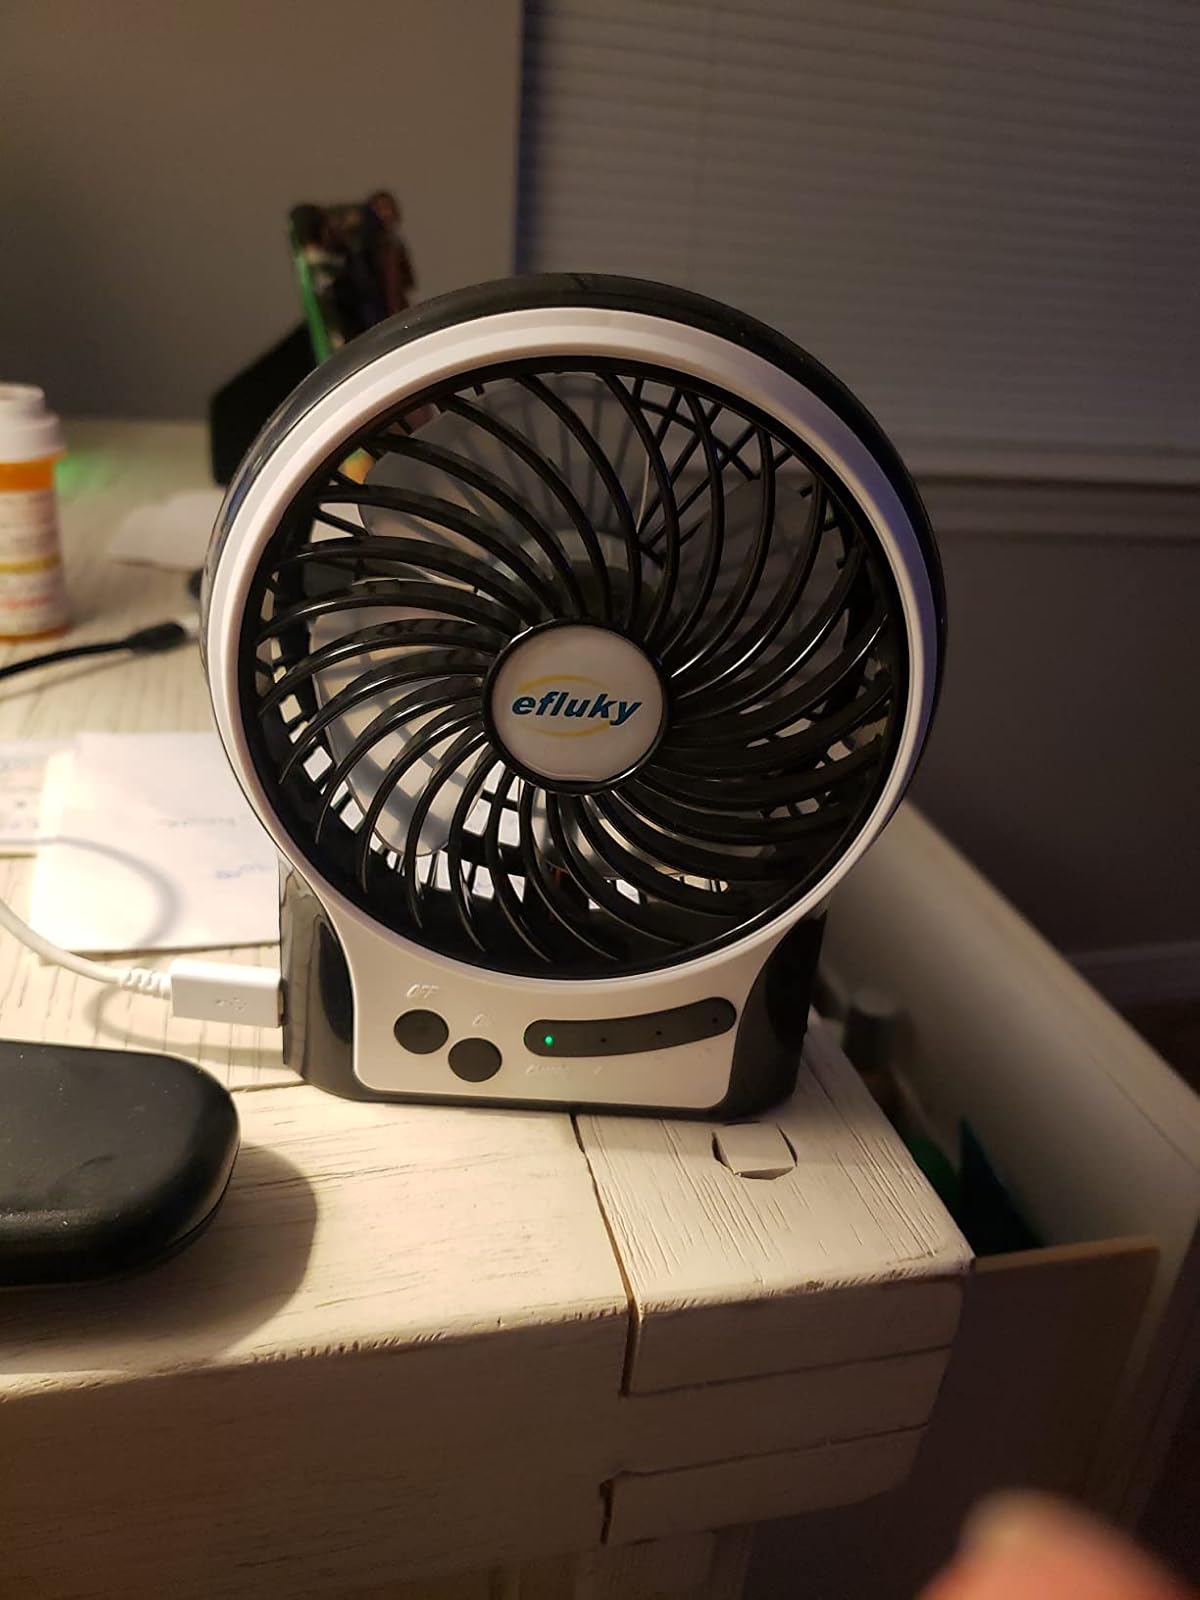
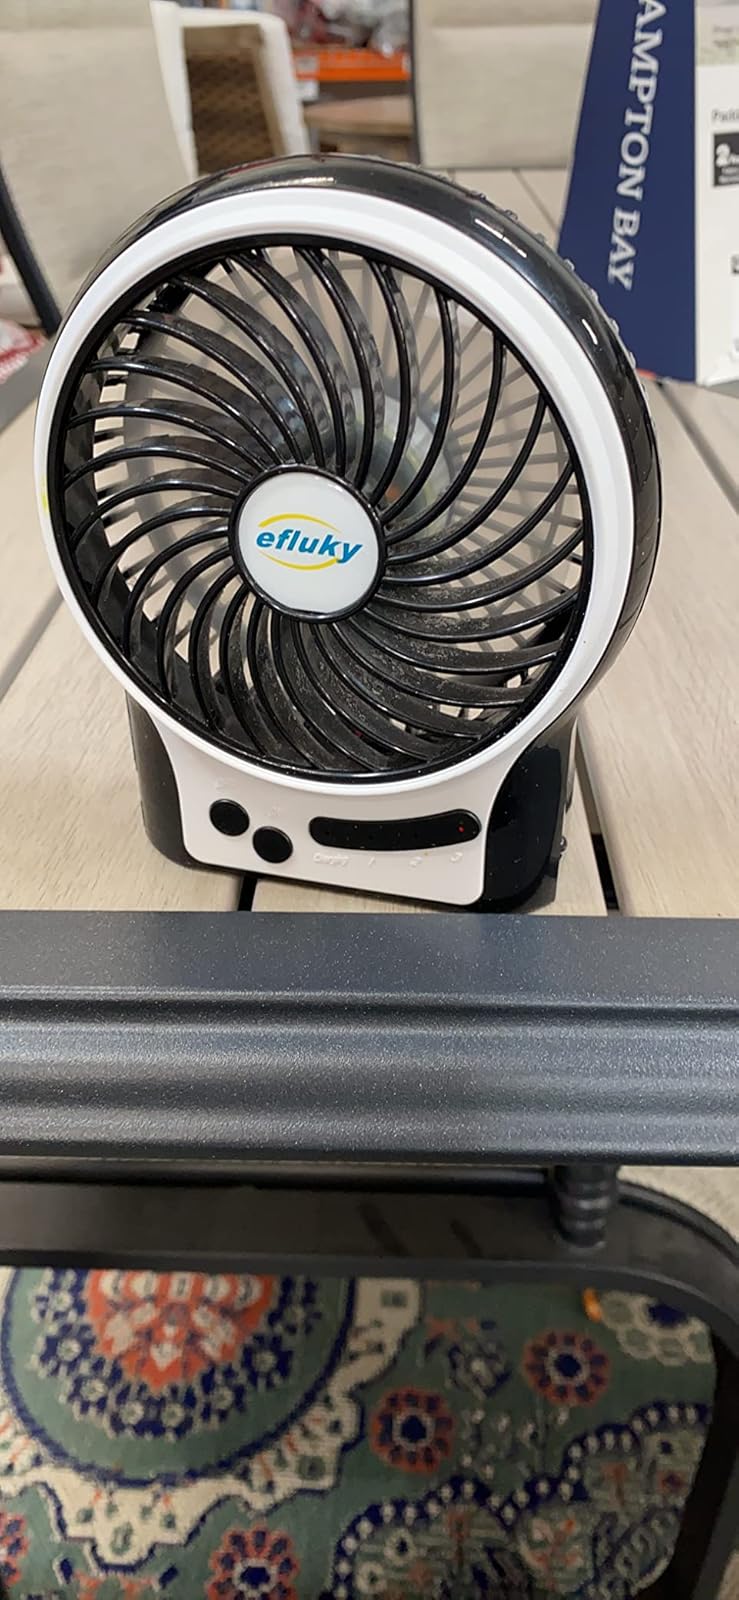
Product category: fan
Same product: yes